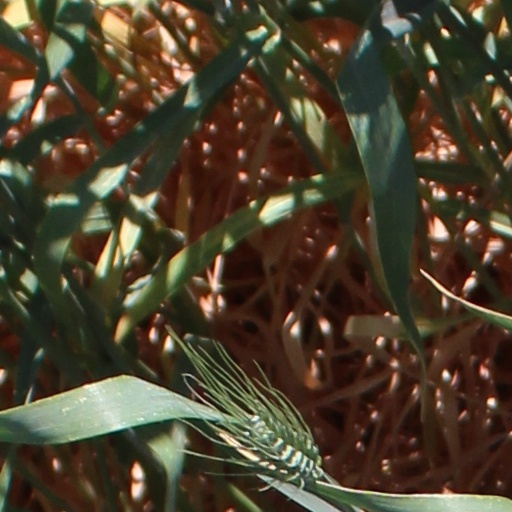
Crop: wheat